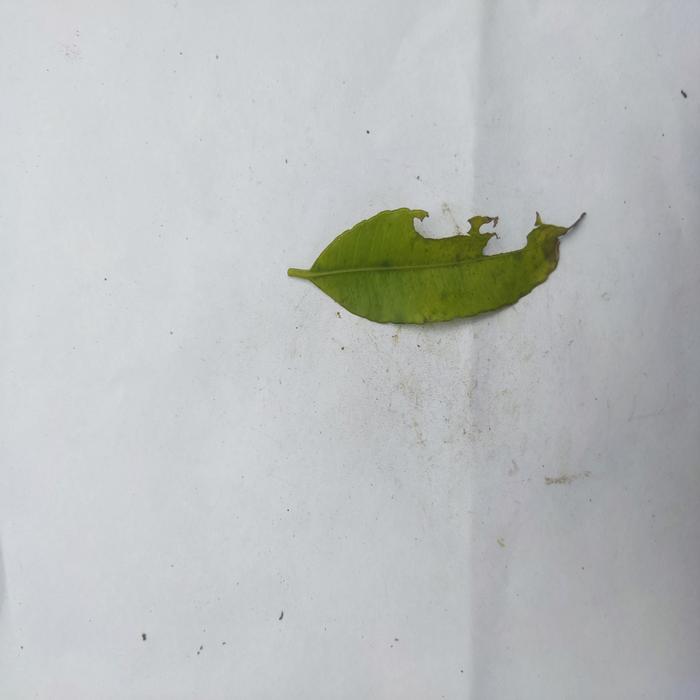
Crop: Hog Plum
Leaf condition: Anthracnose